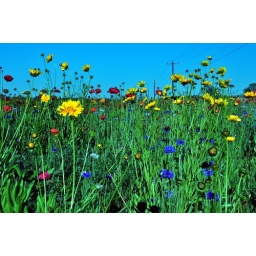
A small field of flower allong Rt 50 in eastern Maryland